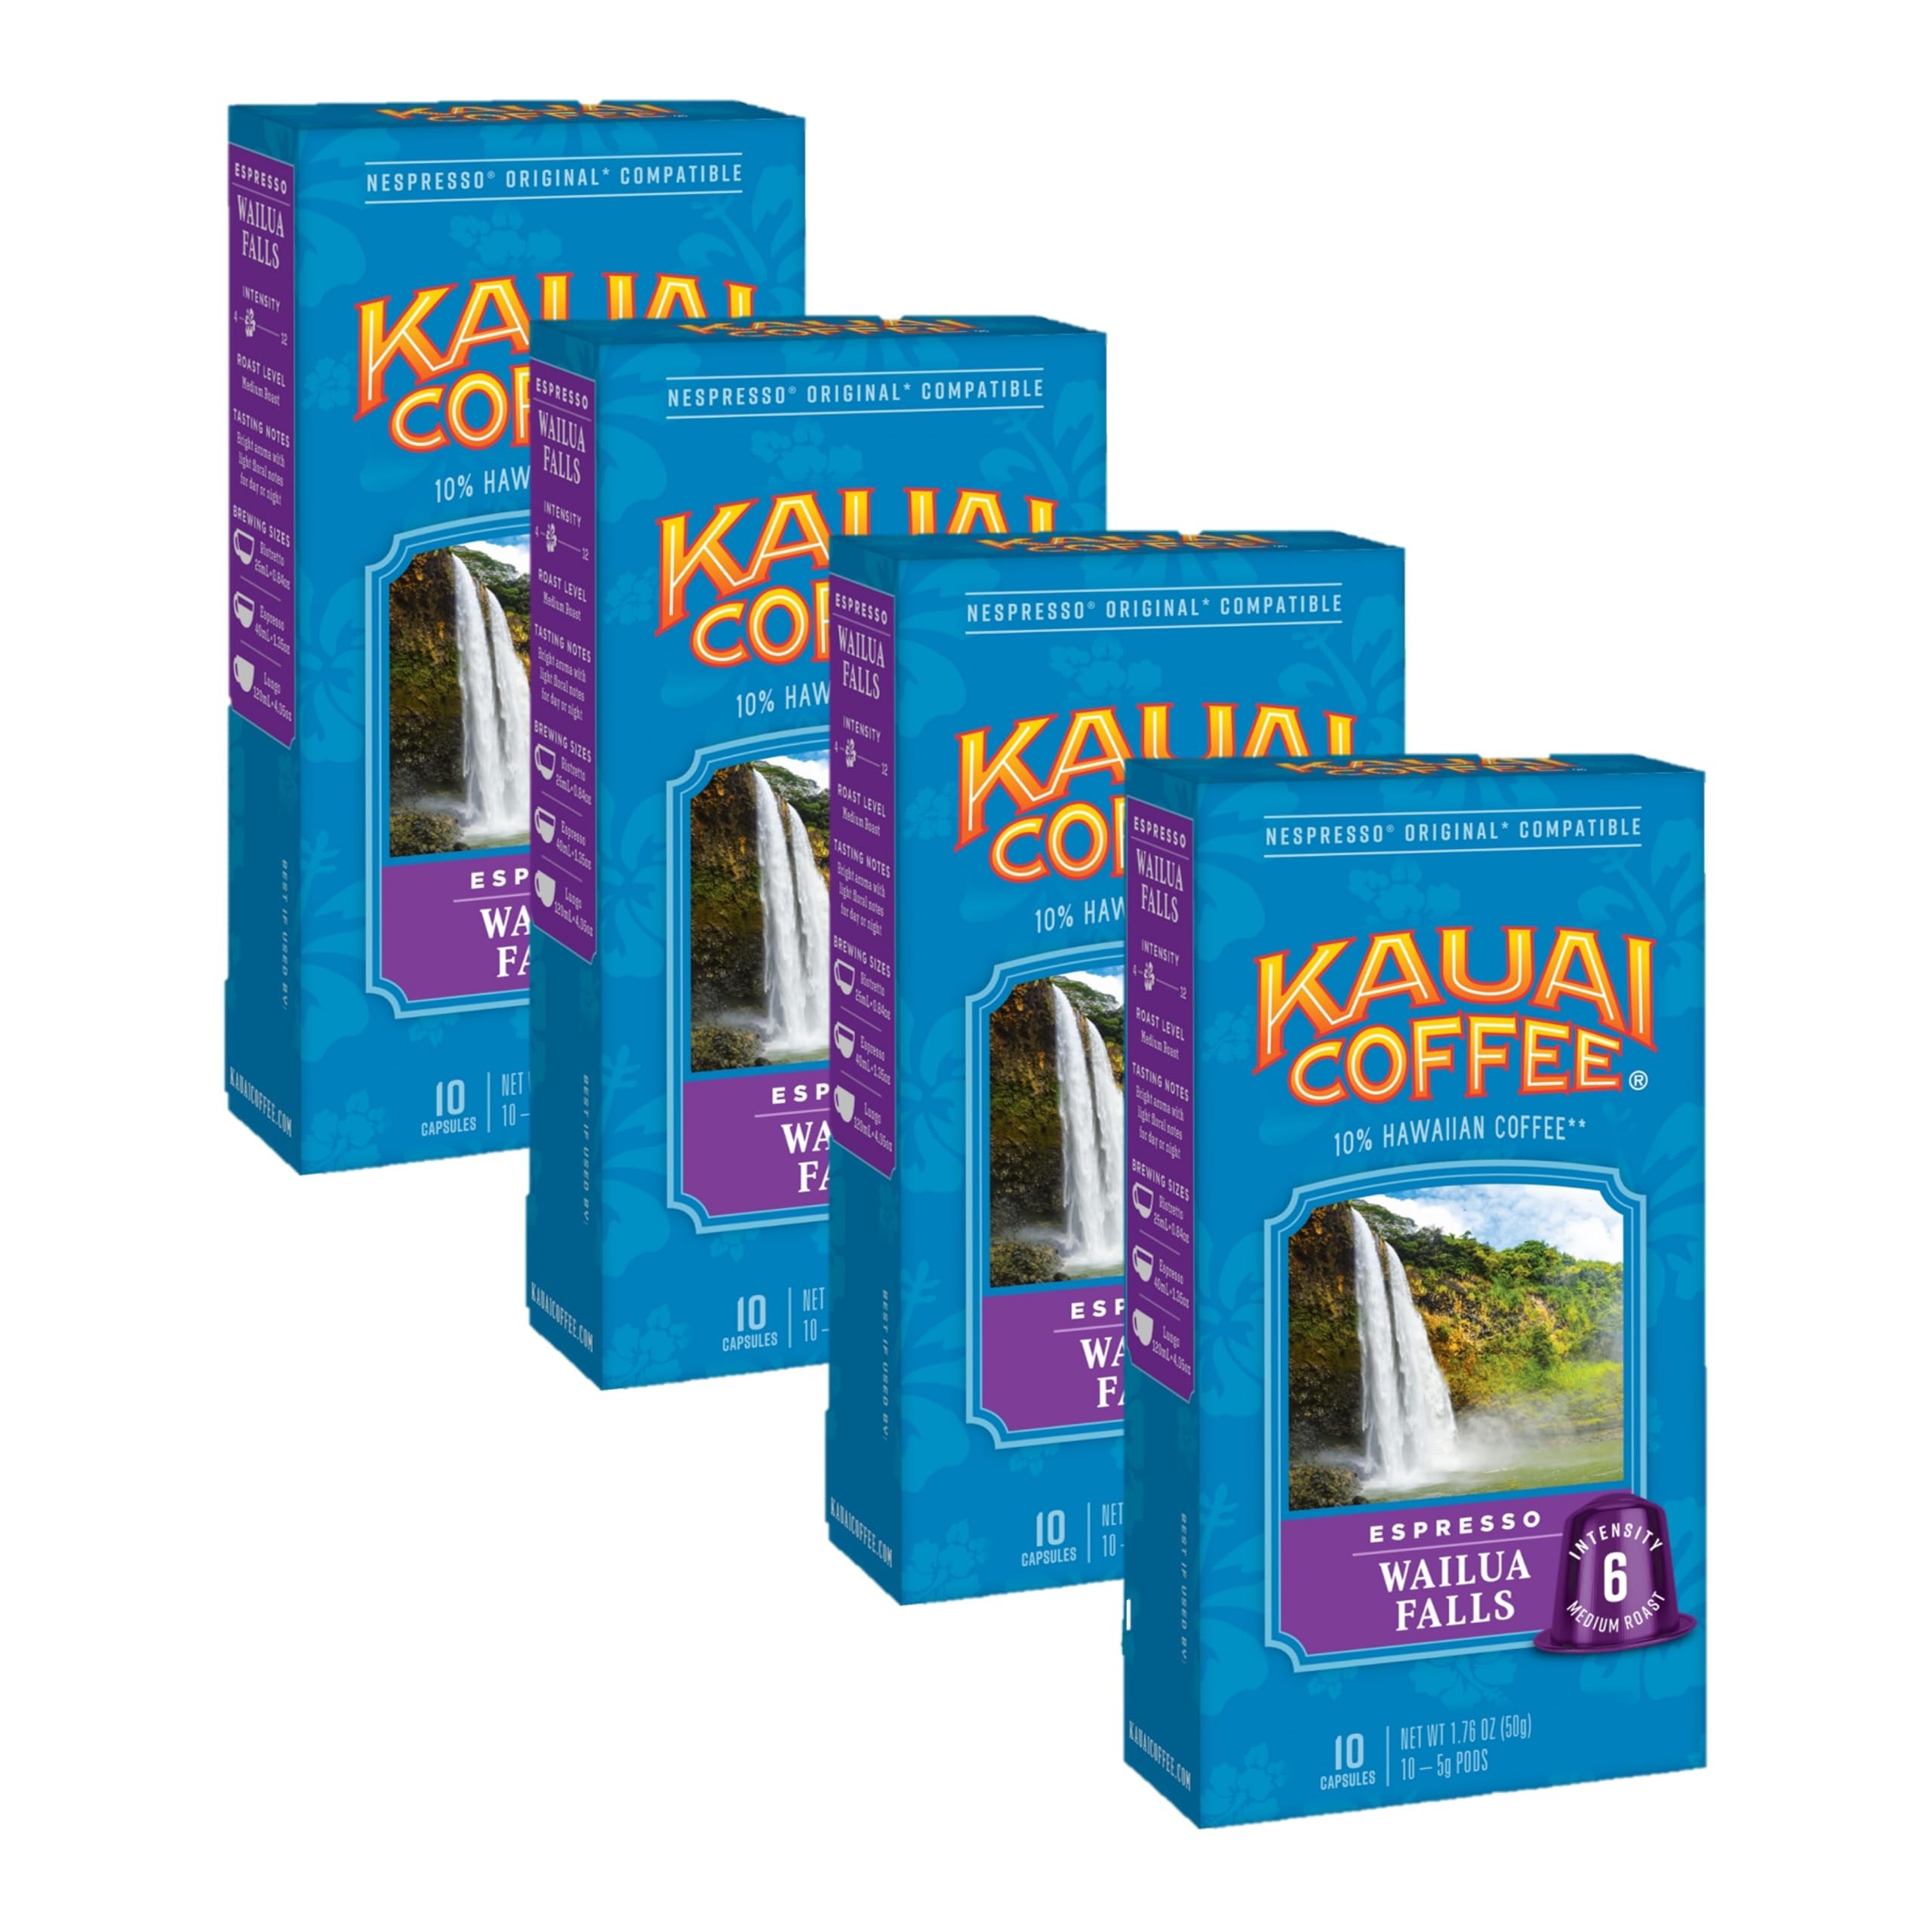
Item Name: Kauai Coffee Espresso Pods Compatible with Nespresso Original Coffee Makers – Arabica Coffee, 10% Hawaiian – Medium Roast, Floral Notes & Smooth Finish – Wailua Falls, 4 Packs of 10 Espresso Pods
Bullet Point 1: TASTE PARADISE: Dive into the rich, bold taste of Kauai Coffee’s Wailua Falls Medium Roast, featuring a bright aroma of floral notes with a smooth finish. Enjoy a smooth infusion that elevates your everyday coffee ritual to new heights, precisely crafted to deliver consistent satisfaction with every cup.
Bullet Point 2: HAWAIIAN HERITAGE IN A CUP: Savor the essence of Hawaii's rich volcanic soil with every sip, as our coffee capsules are crafted using 10% Hawaiian-grown Arabica coffee. Experience the flavors of Hawaii's largest coffee farm, bringing a genuine island coffee experience right to your home.
Bullet Point 3: EXCEPTIONAL QUALITY CONTROL: Each batch of our espresso capsules is crafted to ensure that only the finest coffee reaches your cup. Taste the dedication to excellence in crafting a product suited to your refined taste, ensuring every moment shared over coffee is truly special.
Bullet Point 4: COMPATIBLE CONVENIENCE: Enjoy hassle-free brewing with espresso pods, allowing you to have a quality brew with the push of a button. Whether starting your day or winding down, these pods provide consistent performance and ease. Designed for seamless compatibility, they fit effortlessly into your daily routine.
Bullet Point 5: SUSTAINABLE CHOICE: Embrace a responsible choice with our espresso capsules made from eco-friendly aluminum. Designed with sustainability in mind, these capsules are fully recyclable and help reduce waste without compromising on quality. The aluminum material locks in freshness and flavor, ensuring every cup is as rich and satisfying as the last.
Value: 40.0
Unit: Count

Price: 18.34